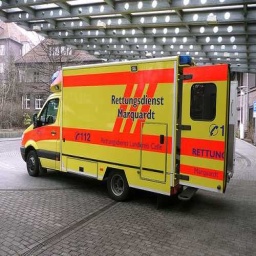
Label: ambulance